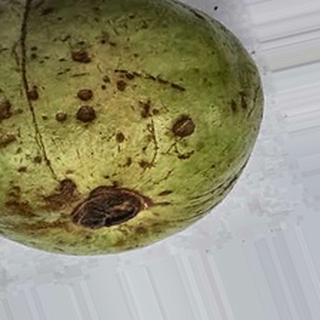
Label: guava_anthracnose